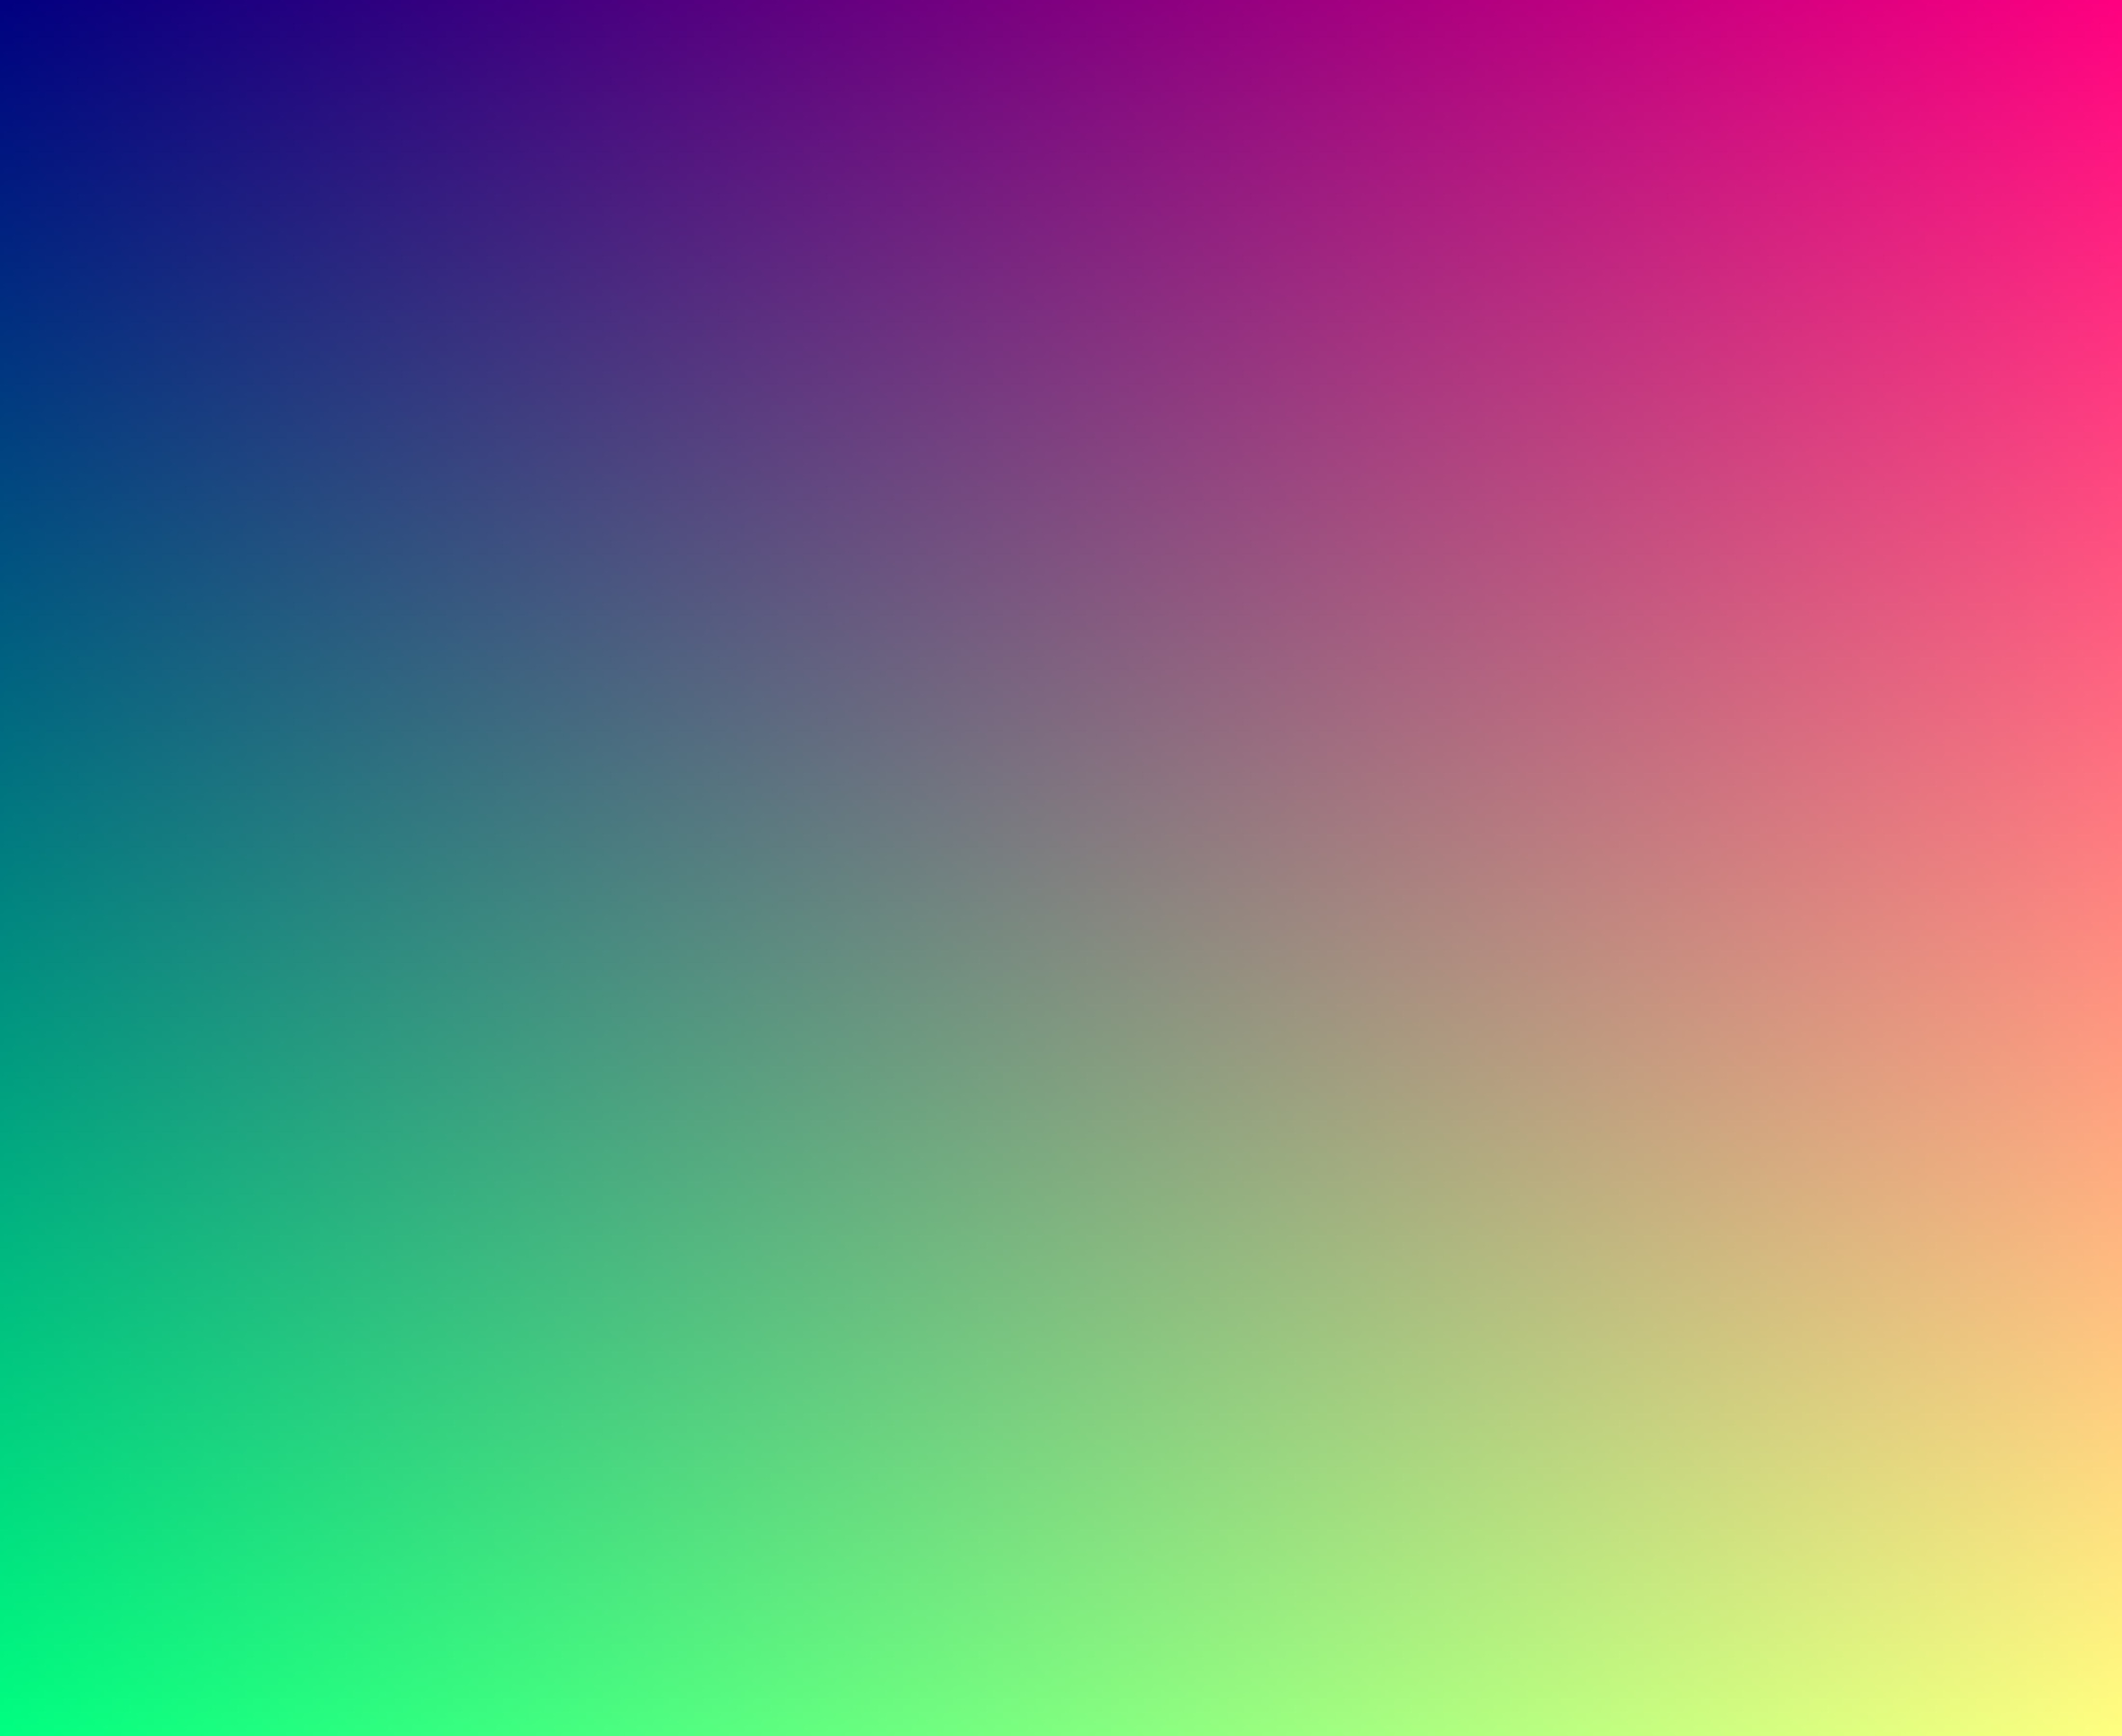
light, sky, sunlight, texture, atmosphere, pattern, line, green, color, colorful, circle, font, background, gradient, course, shape, computer wallpaper